Gadar 2

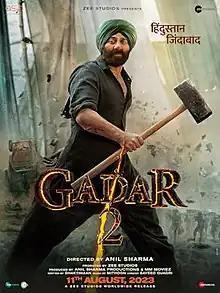
Theatrical release poster

, subtitled on-screen with The Katha Continues, is a 2023 Indian Hindi-language period action drama film directed by Anil Sharma and written by Shaktimaan Talwar. It is a sequel to the iconic cult film "" (2001) with Sunny Deol, Ameesha Patel and Utkarsh Sharma reprising their starring roles from the previous film. During the Indo-Pakistani War of 1971, Tara Singh returns to India and Pakistan in order to rescue his imprisoned son Jeete.